Beige Planet Mars

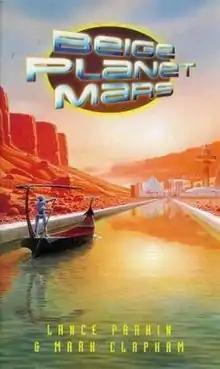

Beige Planet Mars is a 1998 novel by Lance Parkin and Mark Clapham featuring the fictional archaeologist Bernice Summerfield. The New Adventures were a spin-off from the long-running British science fiction television series "Doctor Who".